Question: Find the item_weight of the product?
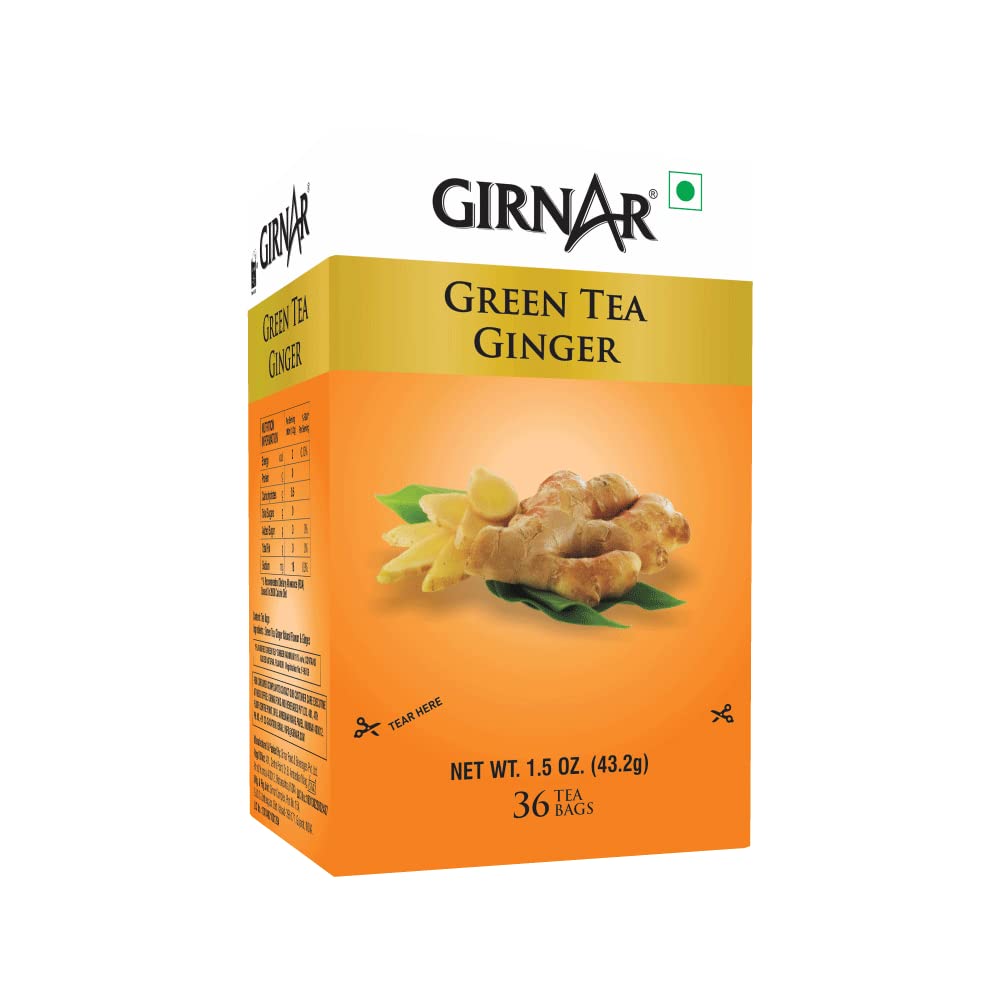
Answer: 43.2 gram